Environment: lab
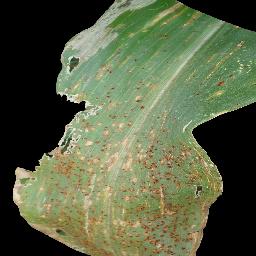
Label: common_rust